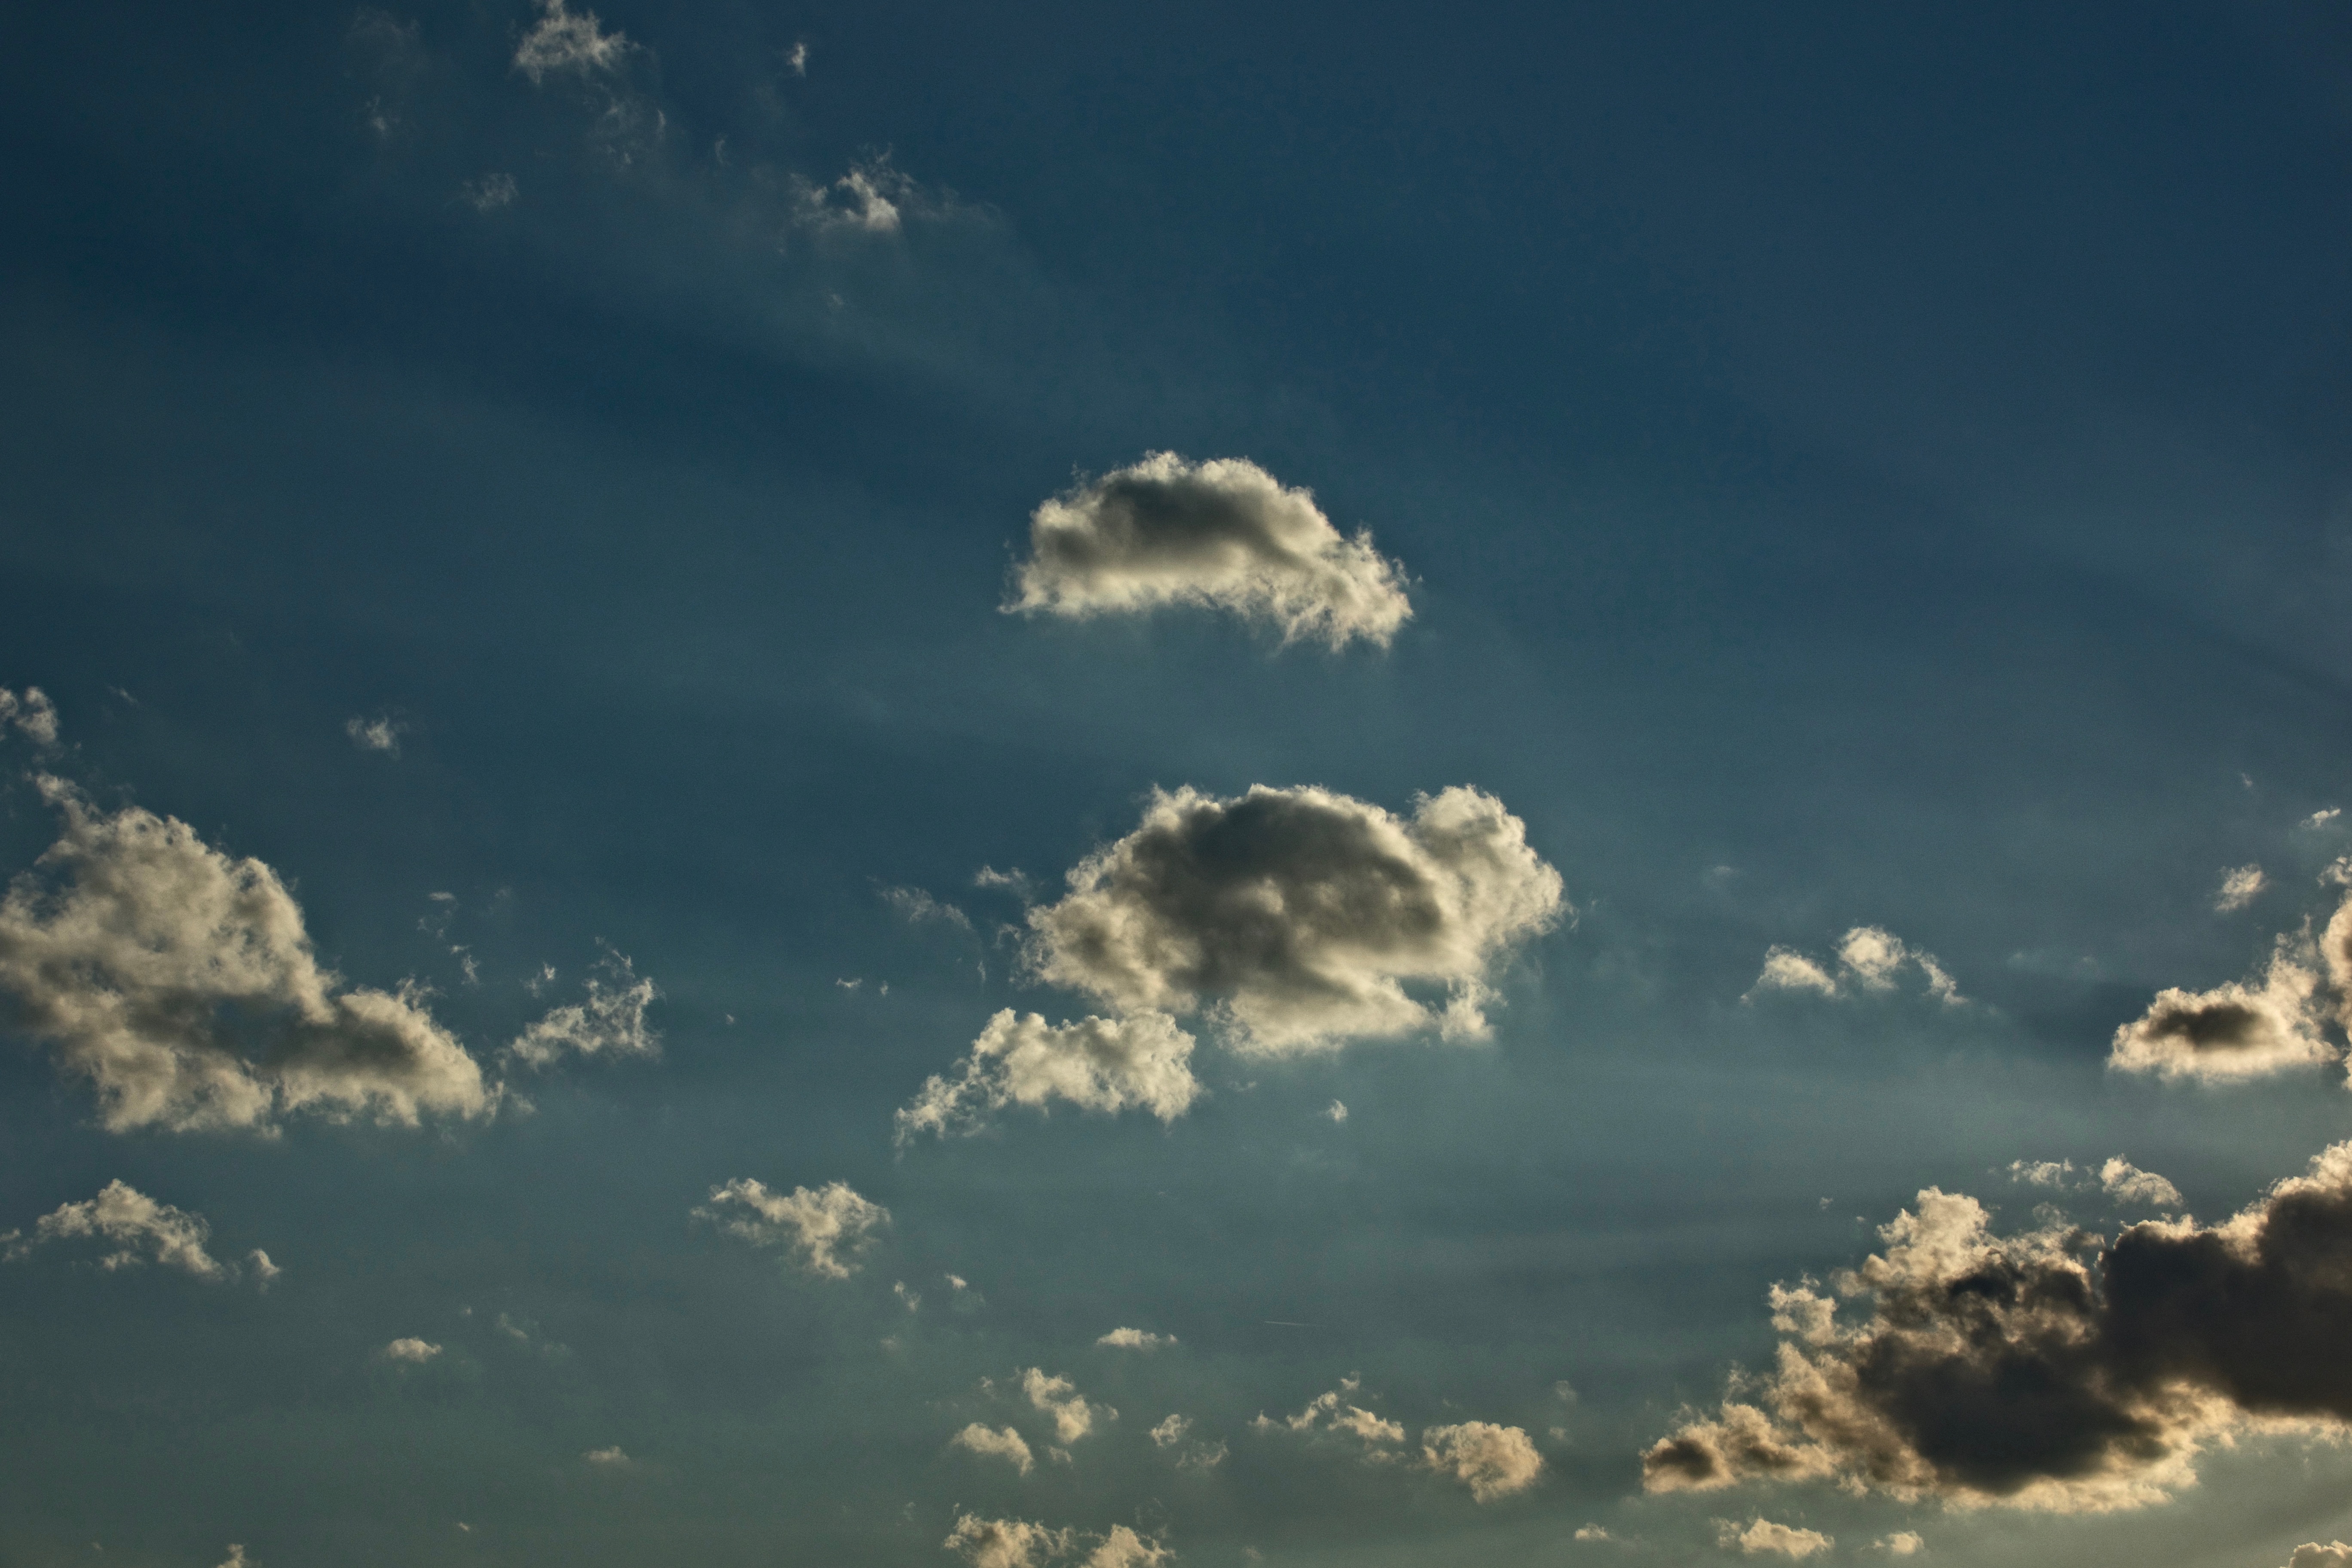
horizon, light, cloud, sky, sun, sunlight, dawn, atmosphere, dusk, daytime, evening, cumulus, darkness, meteorological phenomenon, atmosphere of earth